Chamberlain-Flagg House

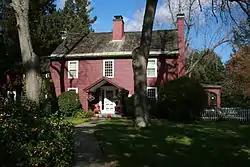

The Chamberlain-Flagg House is an historic house at 2 Brookshire Road in Worcester, Massachusetts. The timber frame house is believed to be one of the oldest buildings in the city, although its construction date is unclear. It is one of the city's best-preserved 18th-century houses, and was listed on the National Register of Historic Places in 1980.